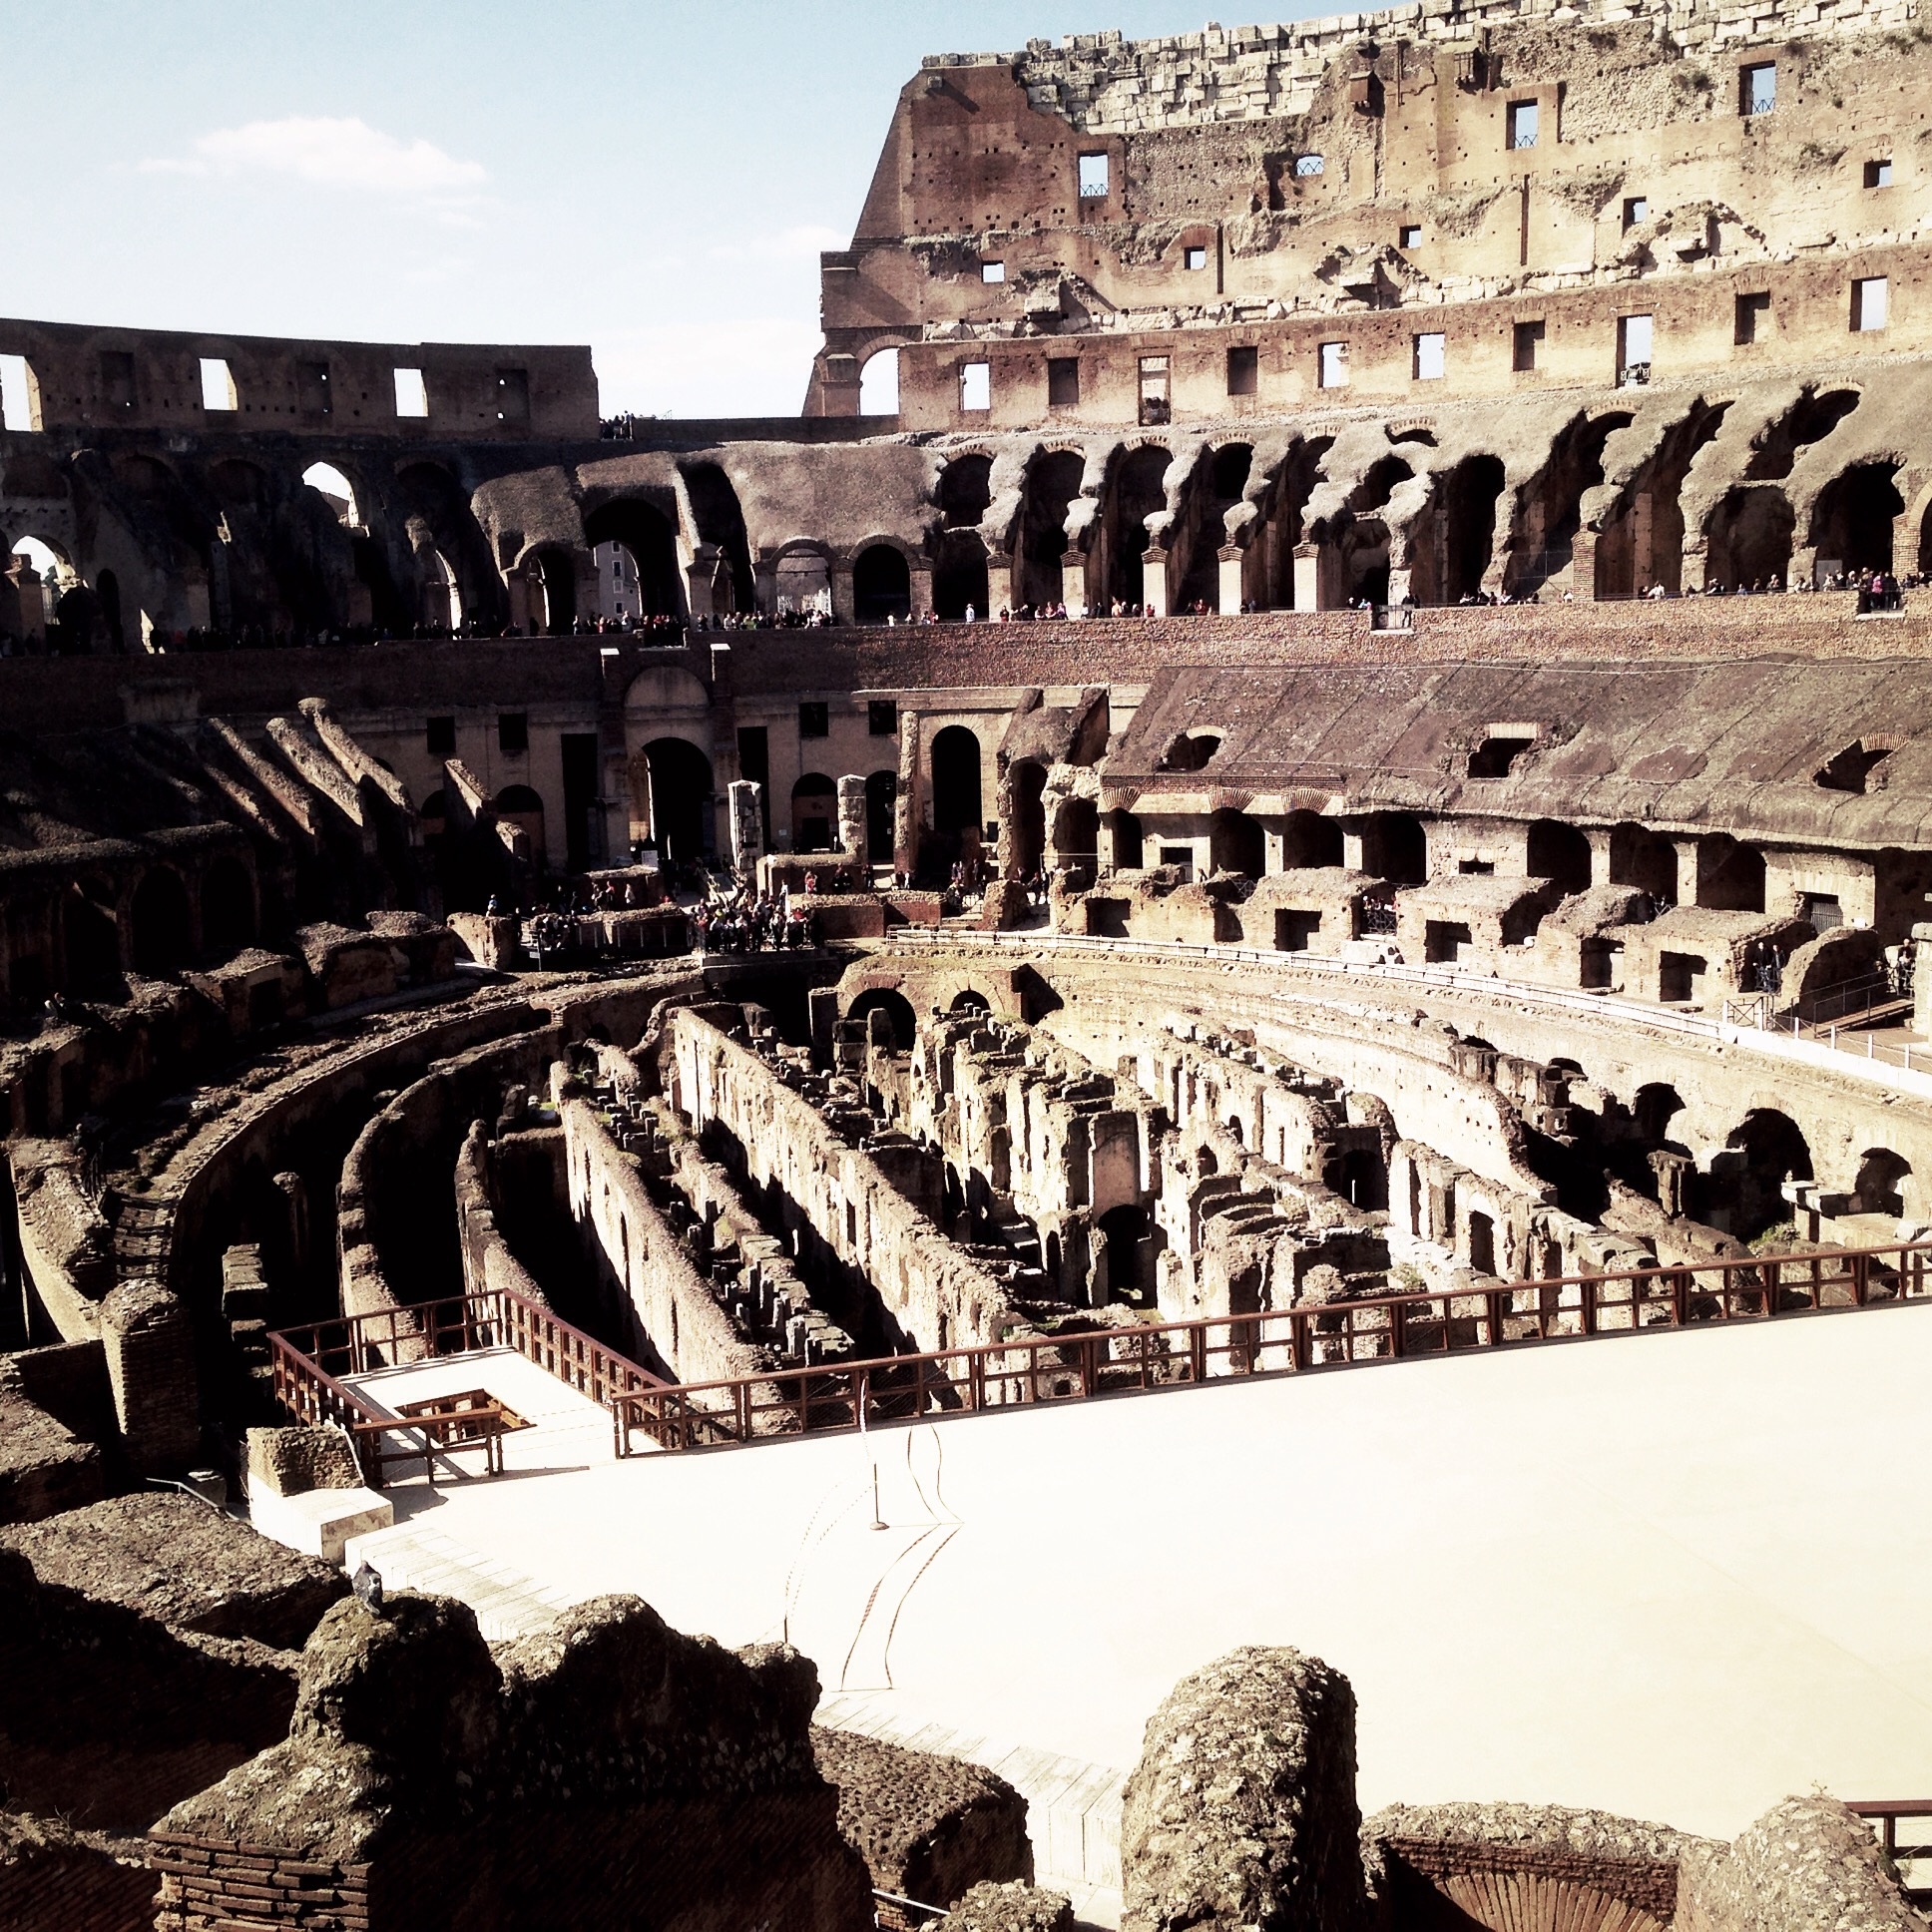
architecture, structure, antique, building, city, arch, holiday, landmark, italy, colosseum, art, rome, amphitheatre, temple, ruins, history, image, romans, historically, ancient rome, ancient history, mecca, human settlement